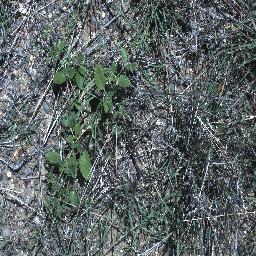
Label: negative